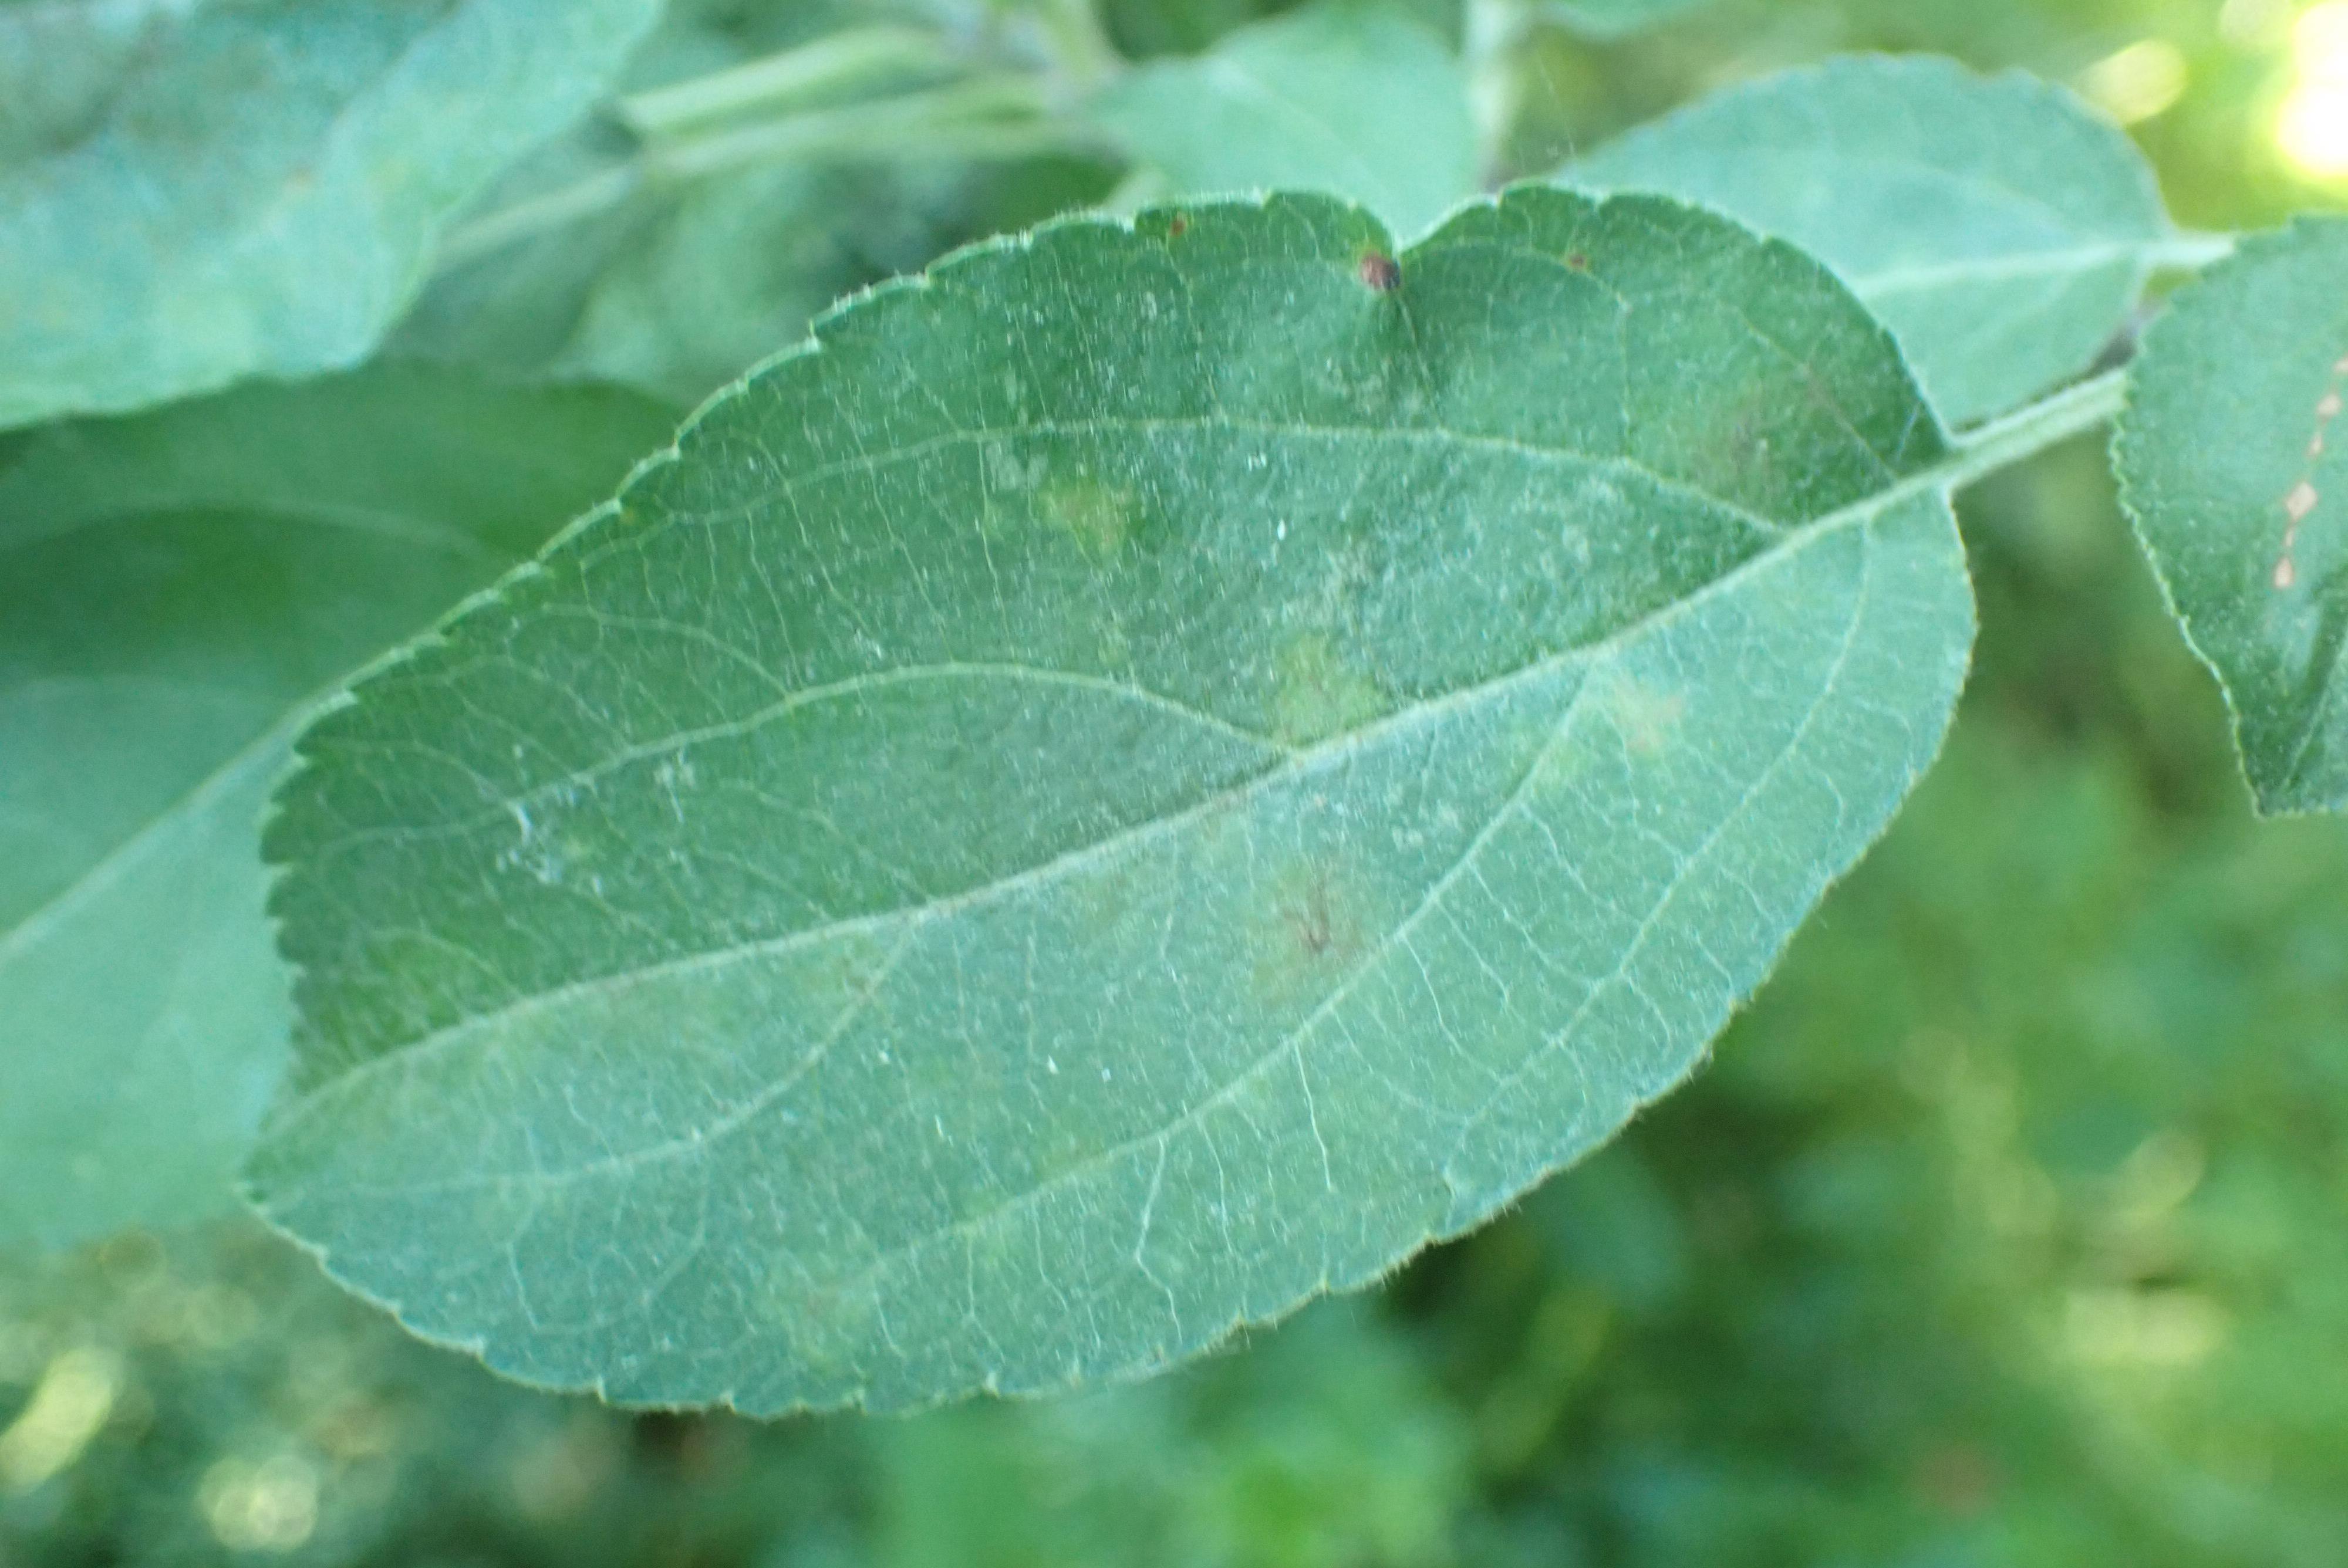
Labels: scab